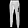
Label: Trouser